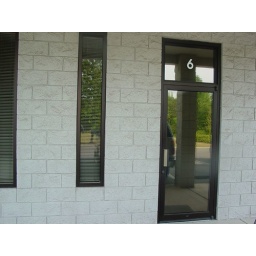
Front door of 75 M2 suite. These narrow windows are the only natural light in this suite